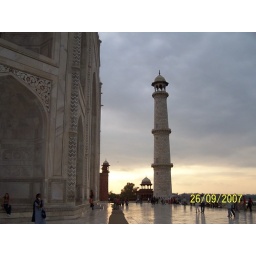
evening sky over yamuna river side.